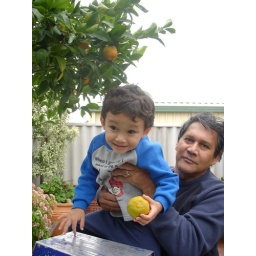
From Mama's orange tree in the garden. Full with oranges - finally.